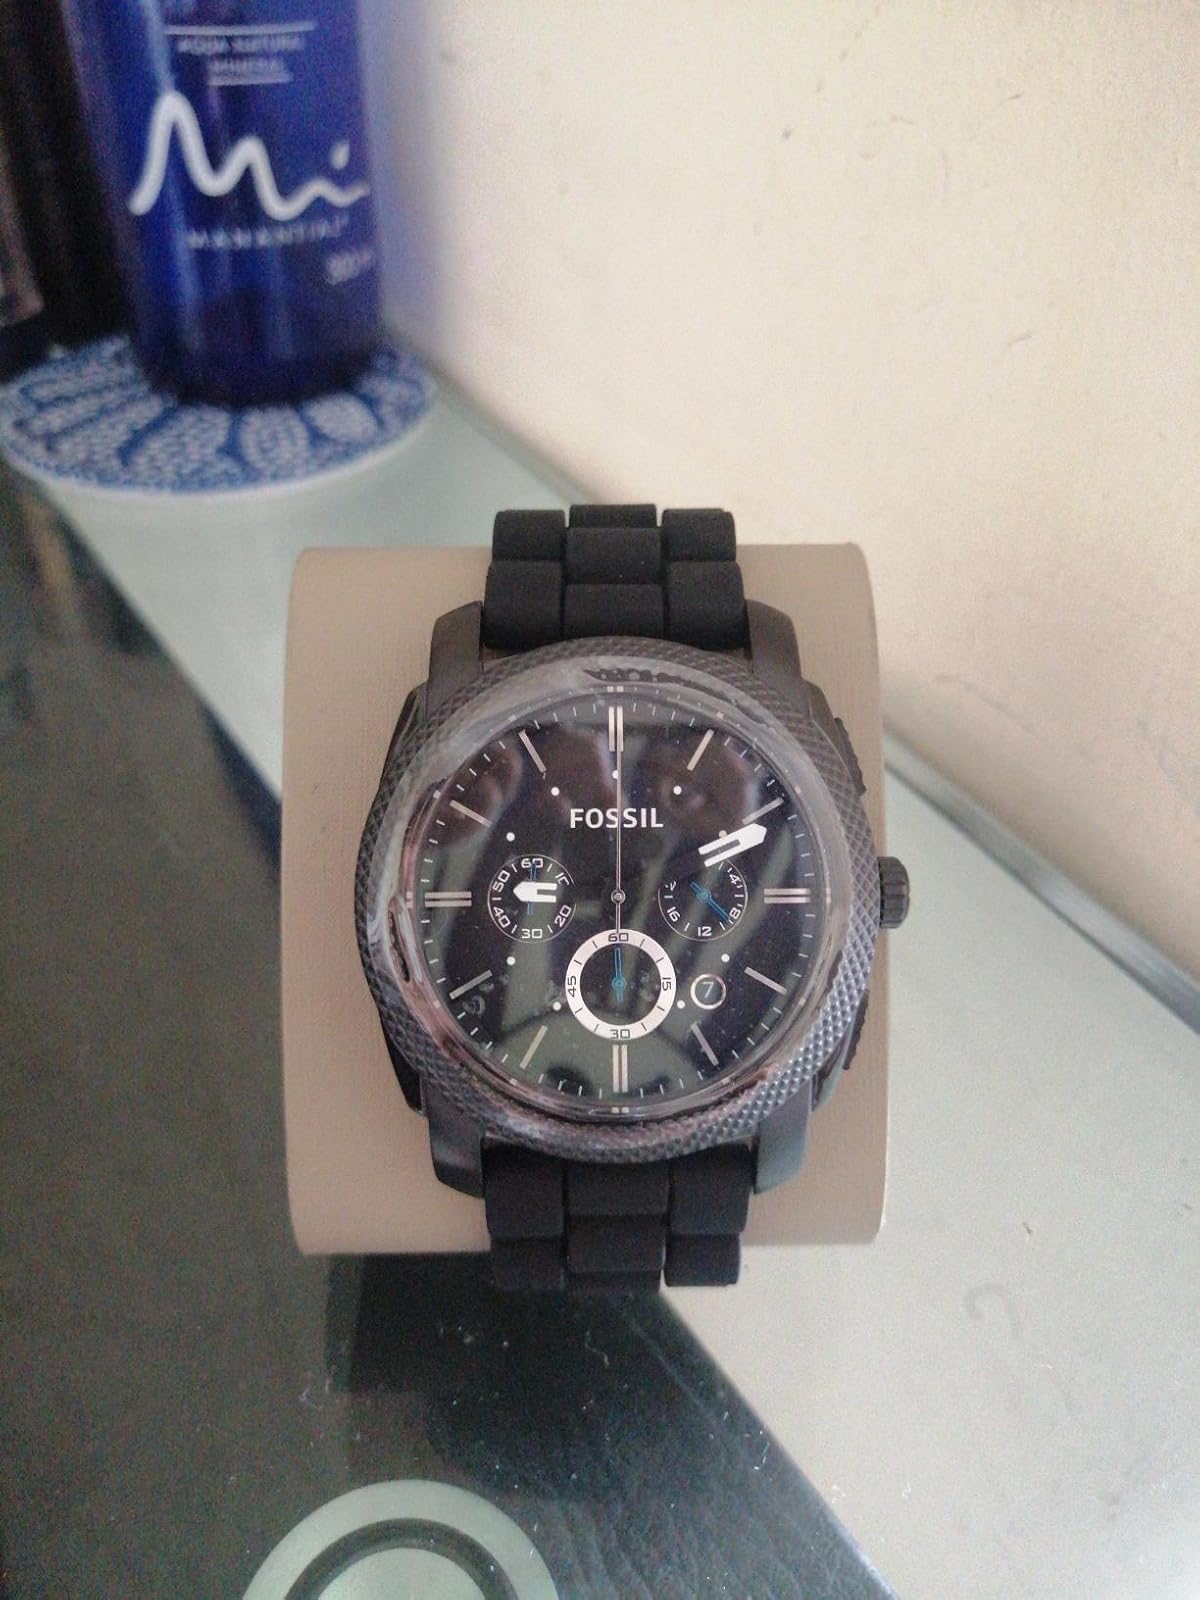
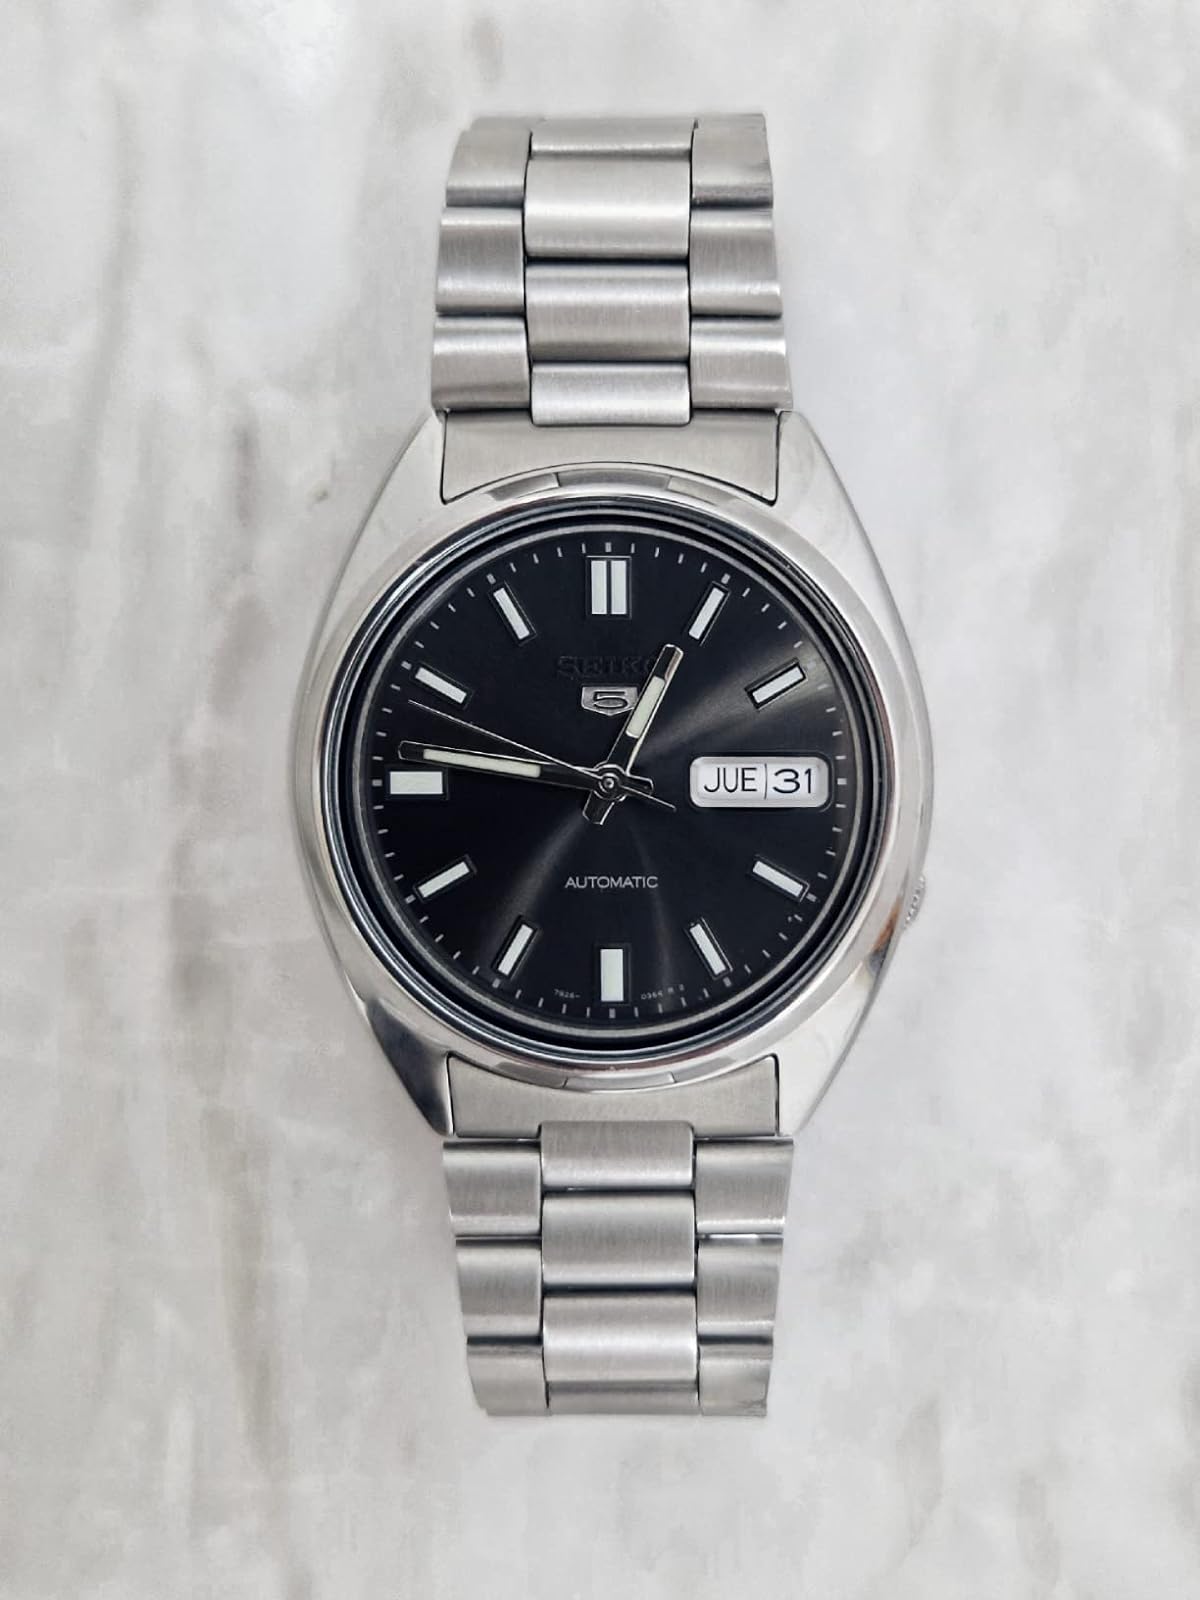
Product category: accessories_watch
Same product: no